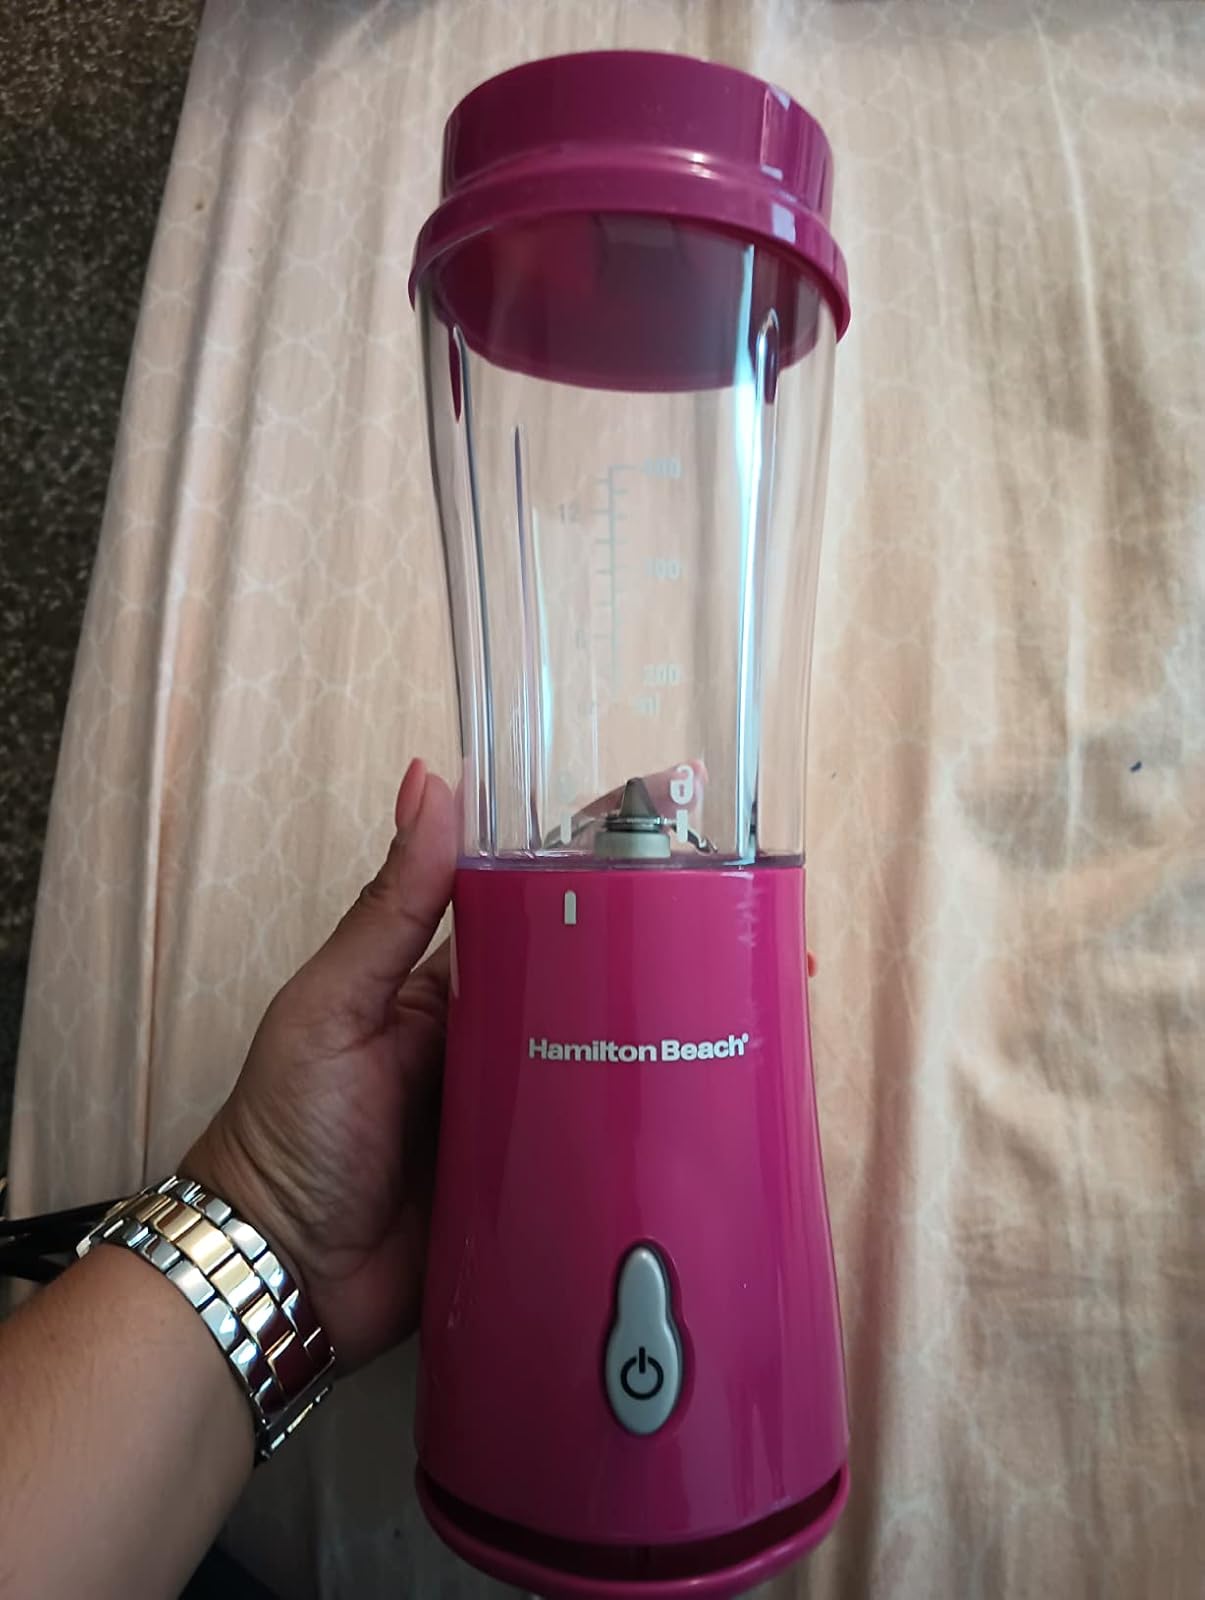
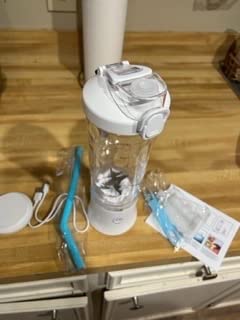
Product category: items_blender
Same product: no